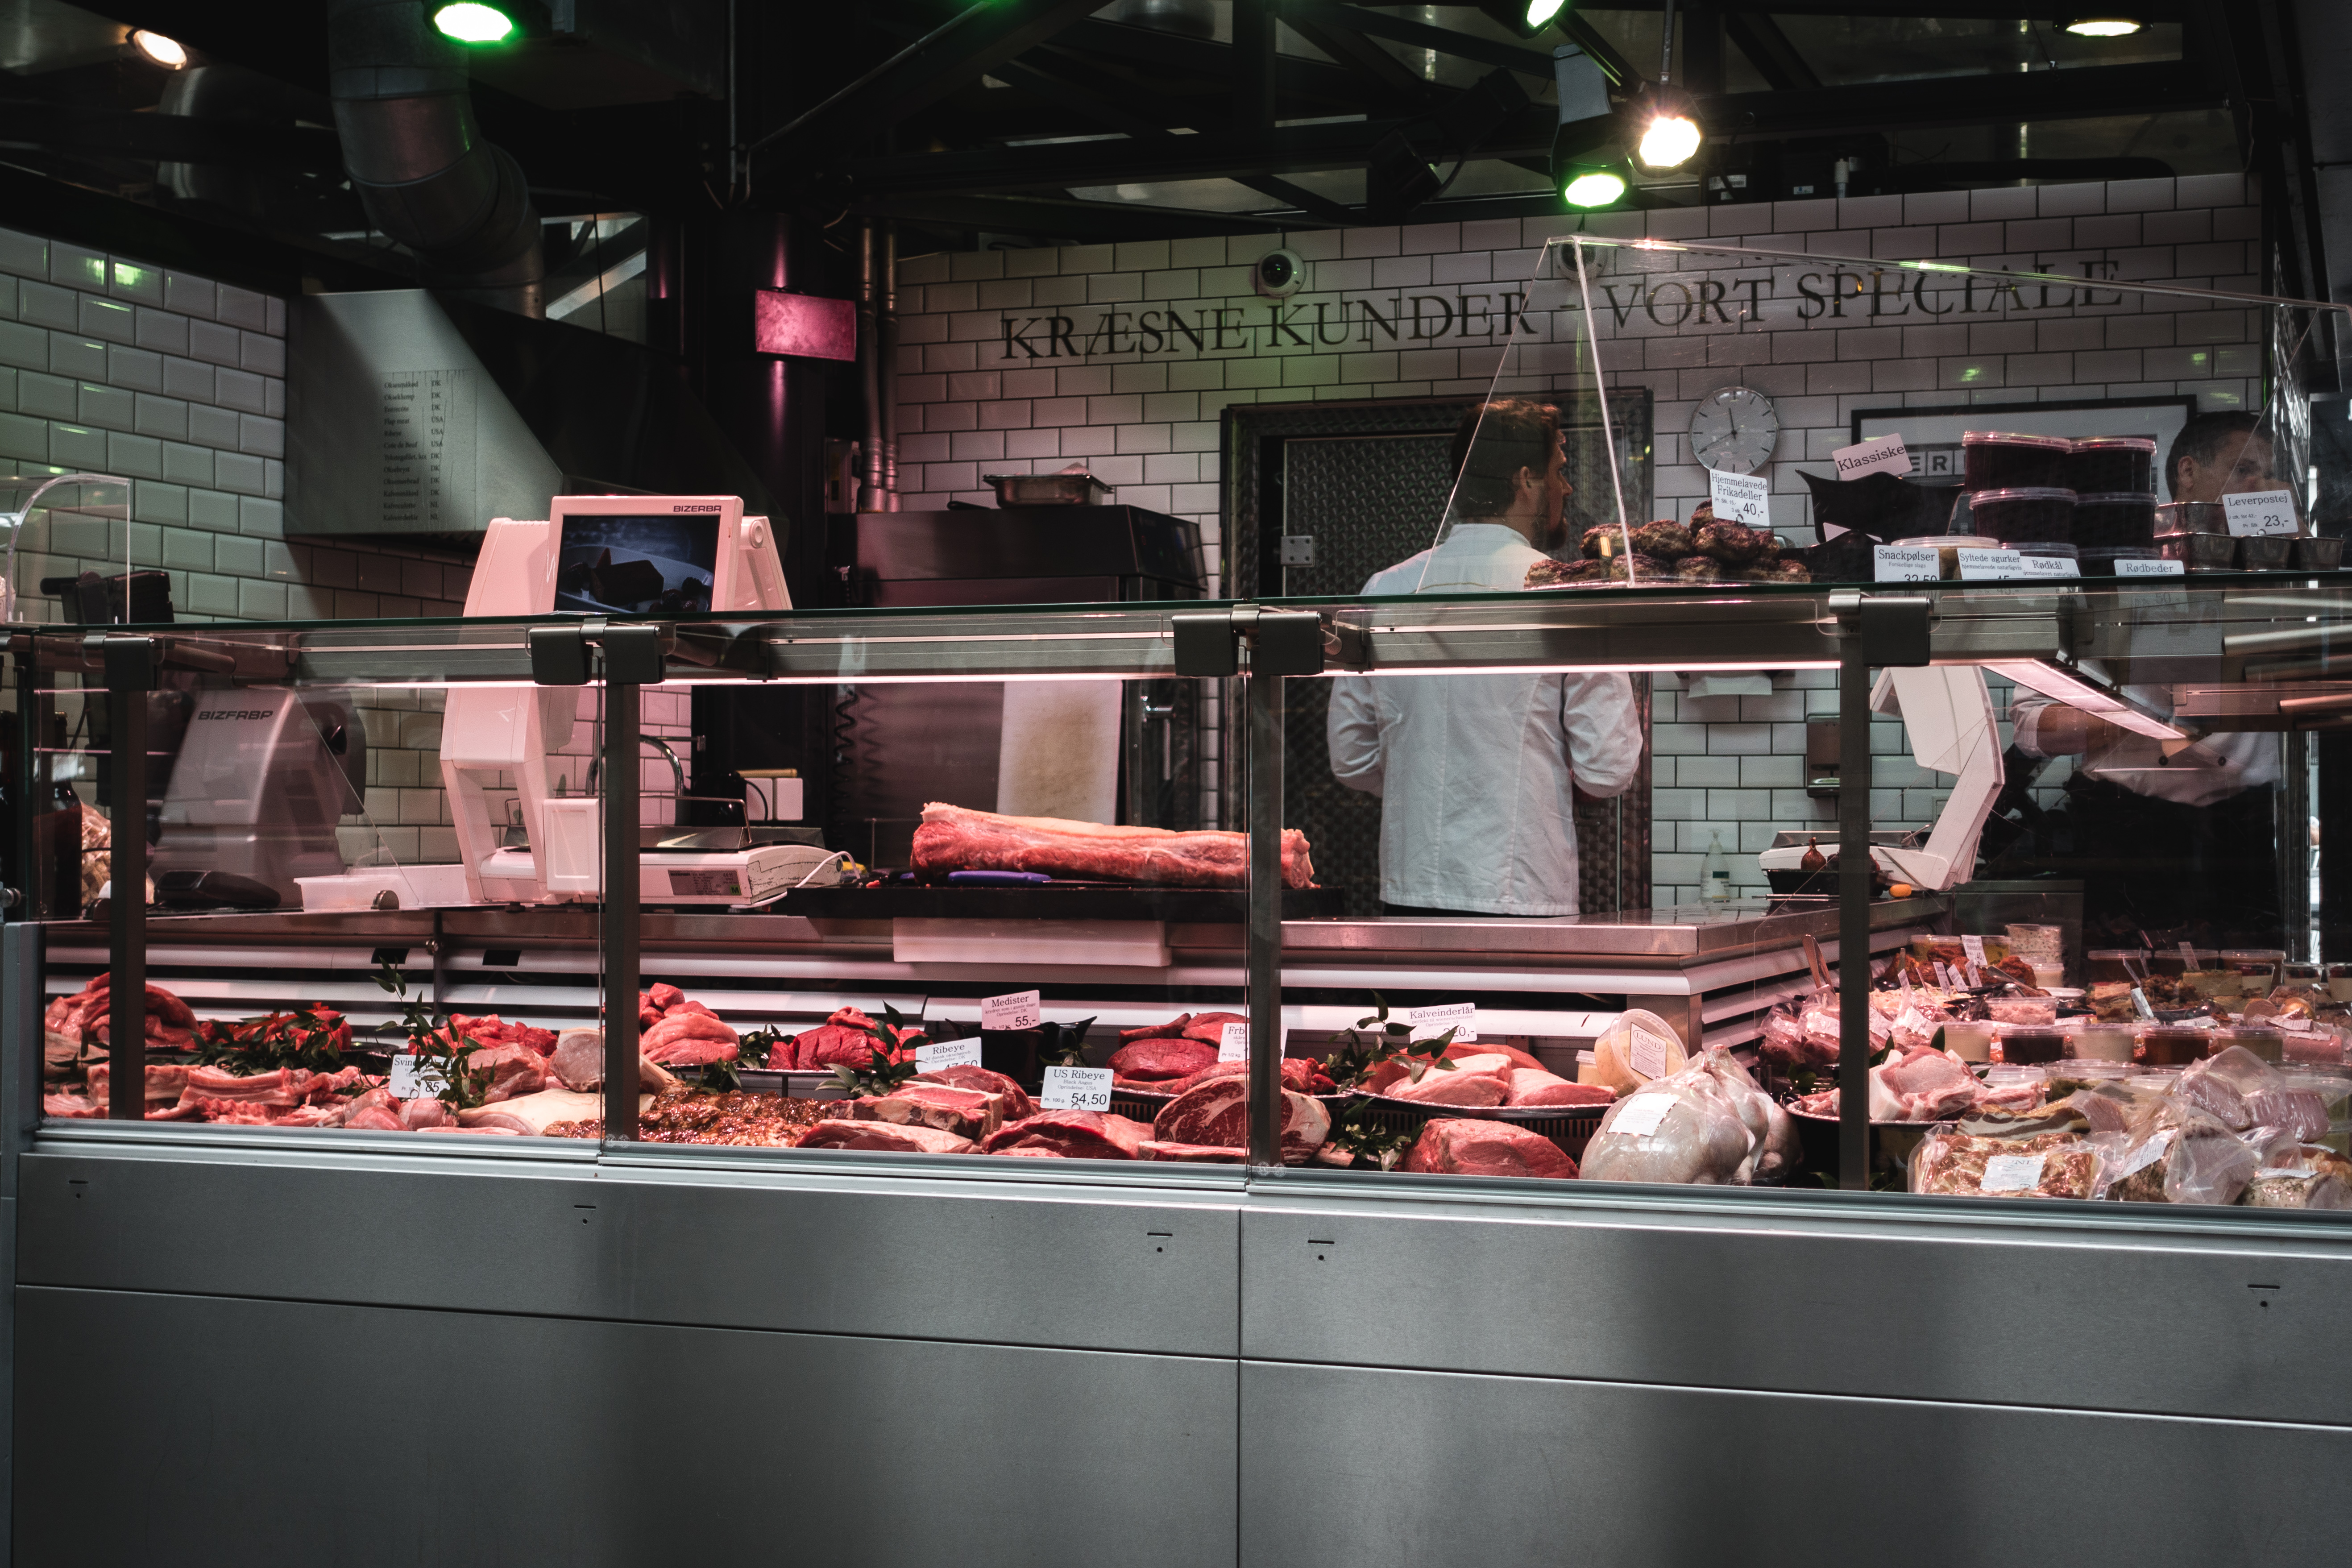
food, meat, offal, cuisine, flesh, building, charcuterie, street food